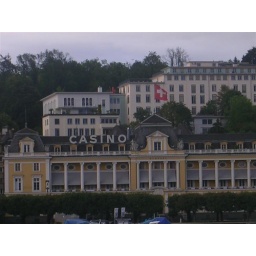
A big casino. Photo taken from the boat cruise on the river in Luzern